Johann Lorenz Bach

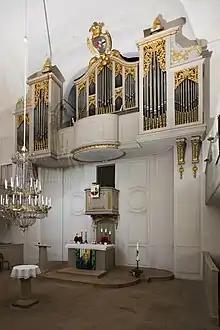
The organ of J. L. Bach

Johann Lorenz Bach ( – 14 December 1773) was a German organist and composer of the Franconian branch of the Bach family.